Lenny Kravitz

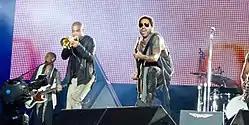
Kravitz performing in 2012

In June 2010 it was announced that Kravitz would guest star on an episode of the upcoming season of "Entourage".